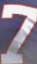
Number: 7